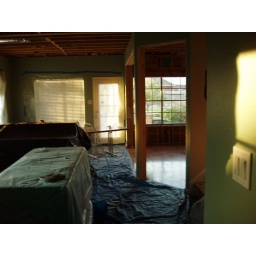
kitchen ceiling removed and wall in family room